Metal Slug

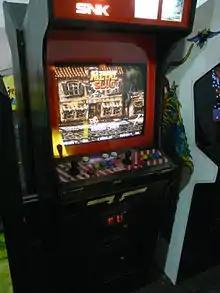
"Metal Slug" machine in the Musée Mécanique, San Francisco

The gameplay consists of run and gun elements as well as, in later releases, shoot 'em-up mechanics. The run and gun elements pit a player against many enemies with the aid of extremely powerful weapon pick-ups. In most run and gun games, contact with an enemy leads to damage. In this series, however, contact results in the opportunity to perform a melee attack and the opportunity for the enemy to perform a melee attack of his own, if he has one. The player's melee attack is also much stronger than most shots. This leads to the player's ability to run in and use melee attacks to take down a number of enemies at once, as well as the ability to quickly defeat enemies that can take plenty of damage, such as the mummies in "Metal Slug 2".